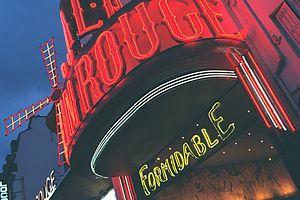
Le Moulin-Rouge, également graphié Moulin Rouge, est un cabaret parisien fondé en 1889 par le Catalan Joseph Oller et Charles Zidler, qui possédaient déjà l'Olympia. Il est situé sur le boulevard de Clichy dans le 18ᵉ arrondissement de Paris, au pied de la butte Montmartre. Son style et son nom ont été imités et empruntés par d'autres cabarets dans le monde entier.